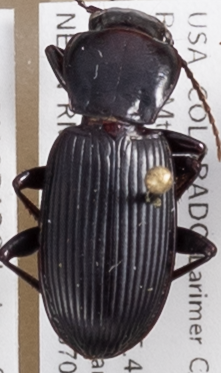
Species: Pterostichus protractus
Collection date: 2018-07-09
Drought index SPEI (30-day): -0.71
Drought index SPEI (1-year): -1.01
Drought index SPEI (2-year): -0.71